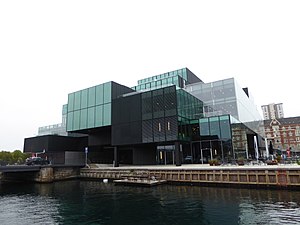
Bryghuspladsen / Historie og bygninger
BLOX set fra Frederiksholms Kanal.
Bryghuspladsen er en plads i Indre By i København, der ligger mellem Vester Voldgade og Frederiksholms Kanal. Pladsen erstattede den tidligere Bryghusgade i 2017. Navnet kommer fra Kongens Bryghus, der lå ved gaden, indtil det brændte i 1960. Hvor det lå, opførtes bygningen BLOX i 2013-2018. Pladsen foran det er indrettet som et rekreativ område med træer og siddemøbler nær kanalen. Ved BLOX er der en legeplads udformet som en kunstig bakke med afsatser.